Boardwatch

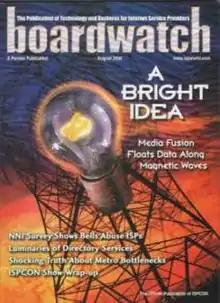
Boardwatch Magazine's August 2000 issue

Boardwatch Magazine, informally known as "Boardwatch", was initially published and edited by Jack Rickard. Founded in 1987, it began as a publication for the online Bulletin Board Systems of the 1980s and 1990s and ultimately evolved into a trade magazine for the Internet service provider (ISP) industry in the late 1990s. The magazine was based in Lakewood, Colorado, and was published monthly.